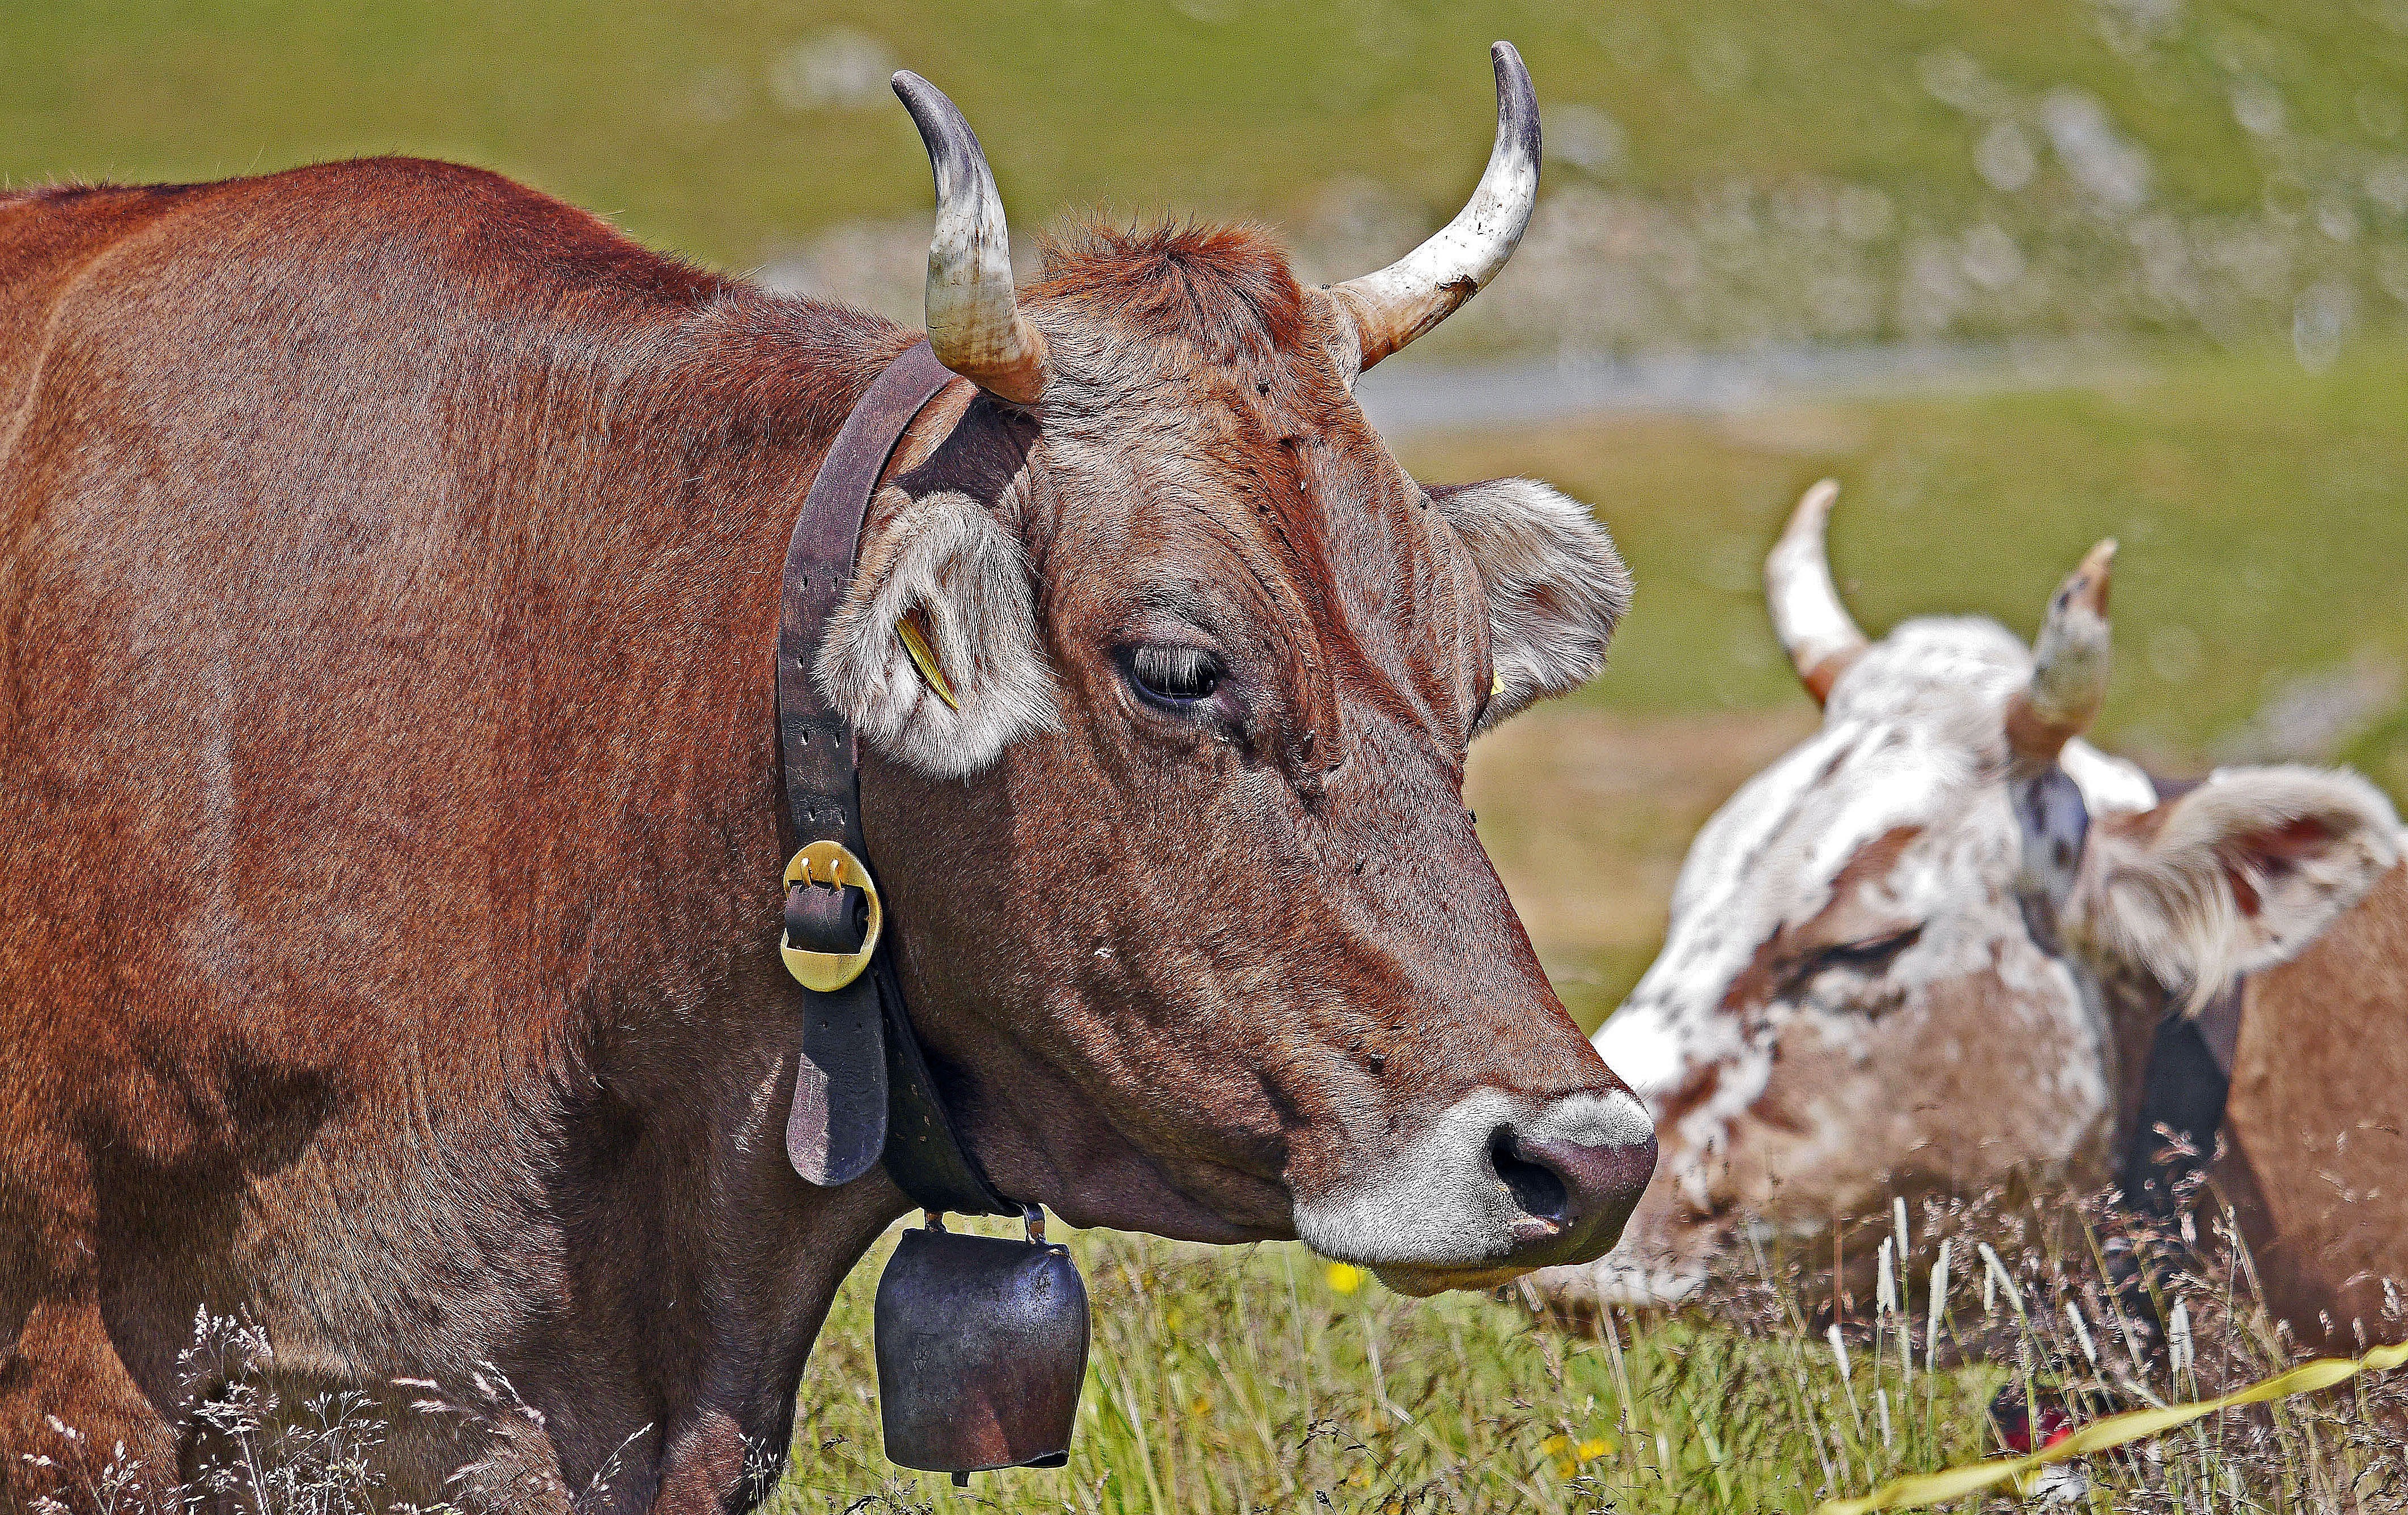
grass, meadow, wildlife, horn, portrait, cattle, pasture, grazing, livestock, brown, mammal, agriculture, fauna, cows, bull, cowboy, vertebrate, heads, horns, alm, highlands, ox, milk cow, pack animal, cow head, dairy cow, alpine cattle, mountain cattle, cattle like mammal, cow goat family, texas longhorn